South African Arms Deal

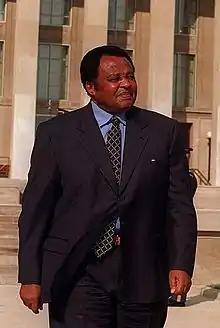
The Arms Deal was initiated while Joe Modise was Defence Minister.

The 1996 White Paper and 1998 Defence Review agreed, in line with the Constitution, that SANDF's primary function was to defend the territorial integrity and people of South Africa – in contrast to the posture of SADF, which towards the end of apartheid had been involved in internal political conflicts. Both reports also agreed that SANDF should adopt a "strategic defensive posture." However, whereas the 1996 White Paper emphasised a wide definition of "security," acknowledging that South African security was not primarily a matter of military strength and that there were no immediate military threats to the country, the 1998 Defence Review also included a commitment to enhance the ability of SANDF to mount offensive operations using conventional forces if required. Thus, of the four options devised, Parliament and the Cabinet approved the approach which would reduce SANDF's manpower but increase its capital intensity, entailing a major programme of defence procurement to update SANDF's ageing equipment. The Defence Review was approved with the caveat that all procurement would require separate parliamentary approval, but that condition was ultimately not met – in December 1999, the final Strategic Defence Package was merely presented to Parliament.